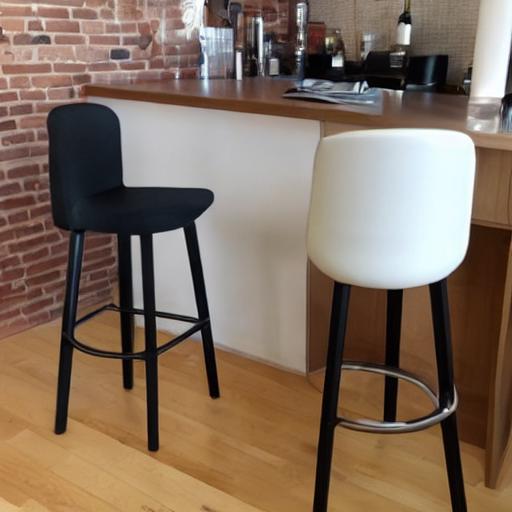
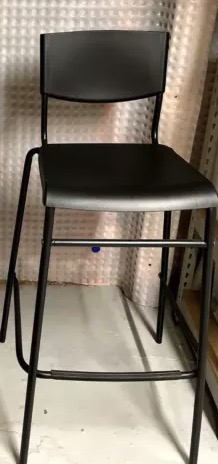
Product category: stool
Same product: no